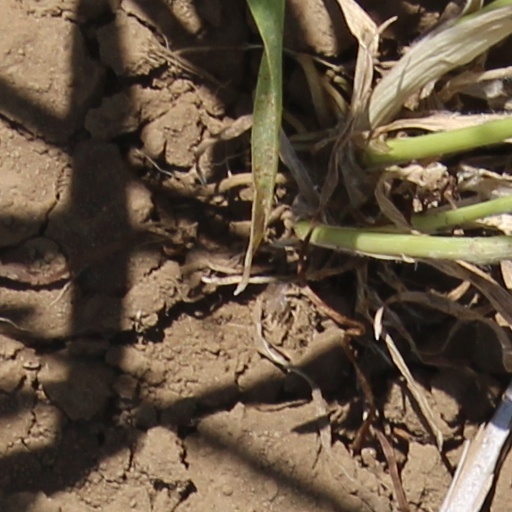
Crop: wheat